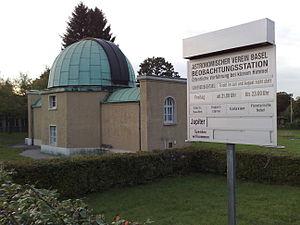
L'observatoire de Bâle, appelé en allemand Sternwarte St. Margarethen, est un observatoire astronomique et une station d'observation météorologique situé à Binningen, dans le canton de Bâle-Campagne, en Suisse.